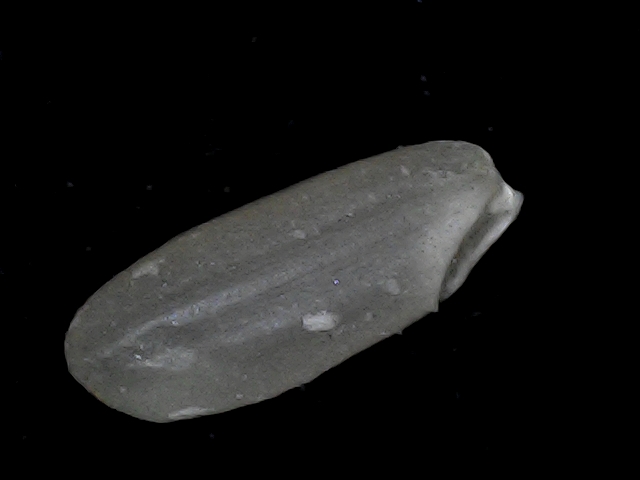
Rice variety: BD93